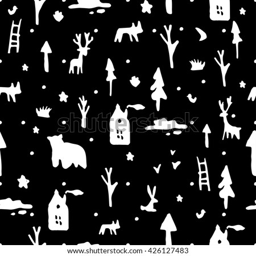
wild animals in the forest cute seamless pattern